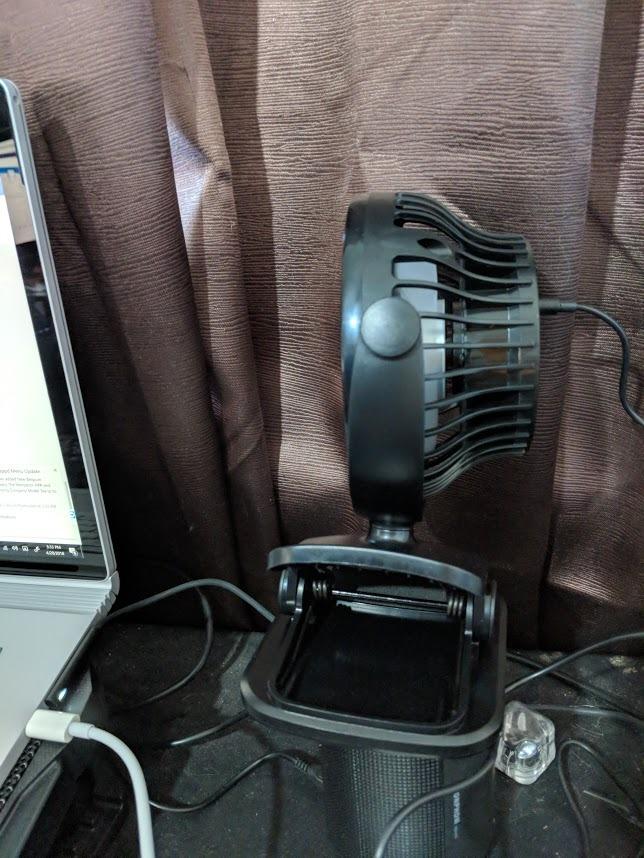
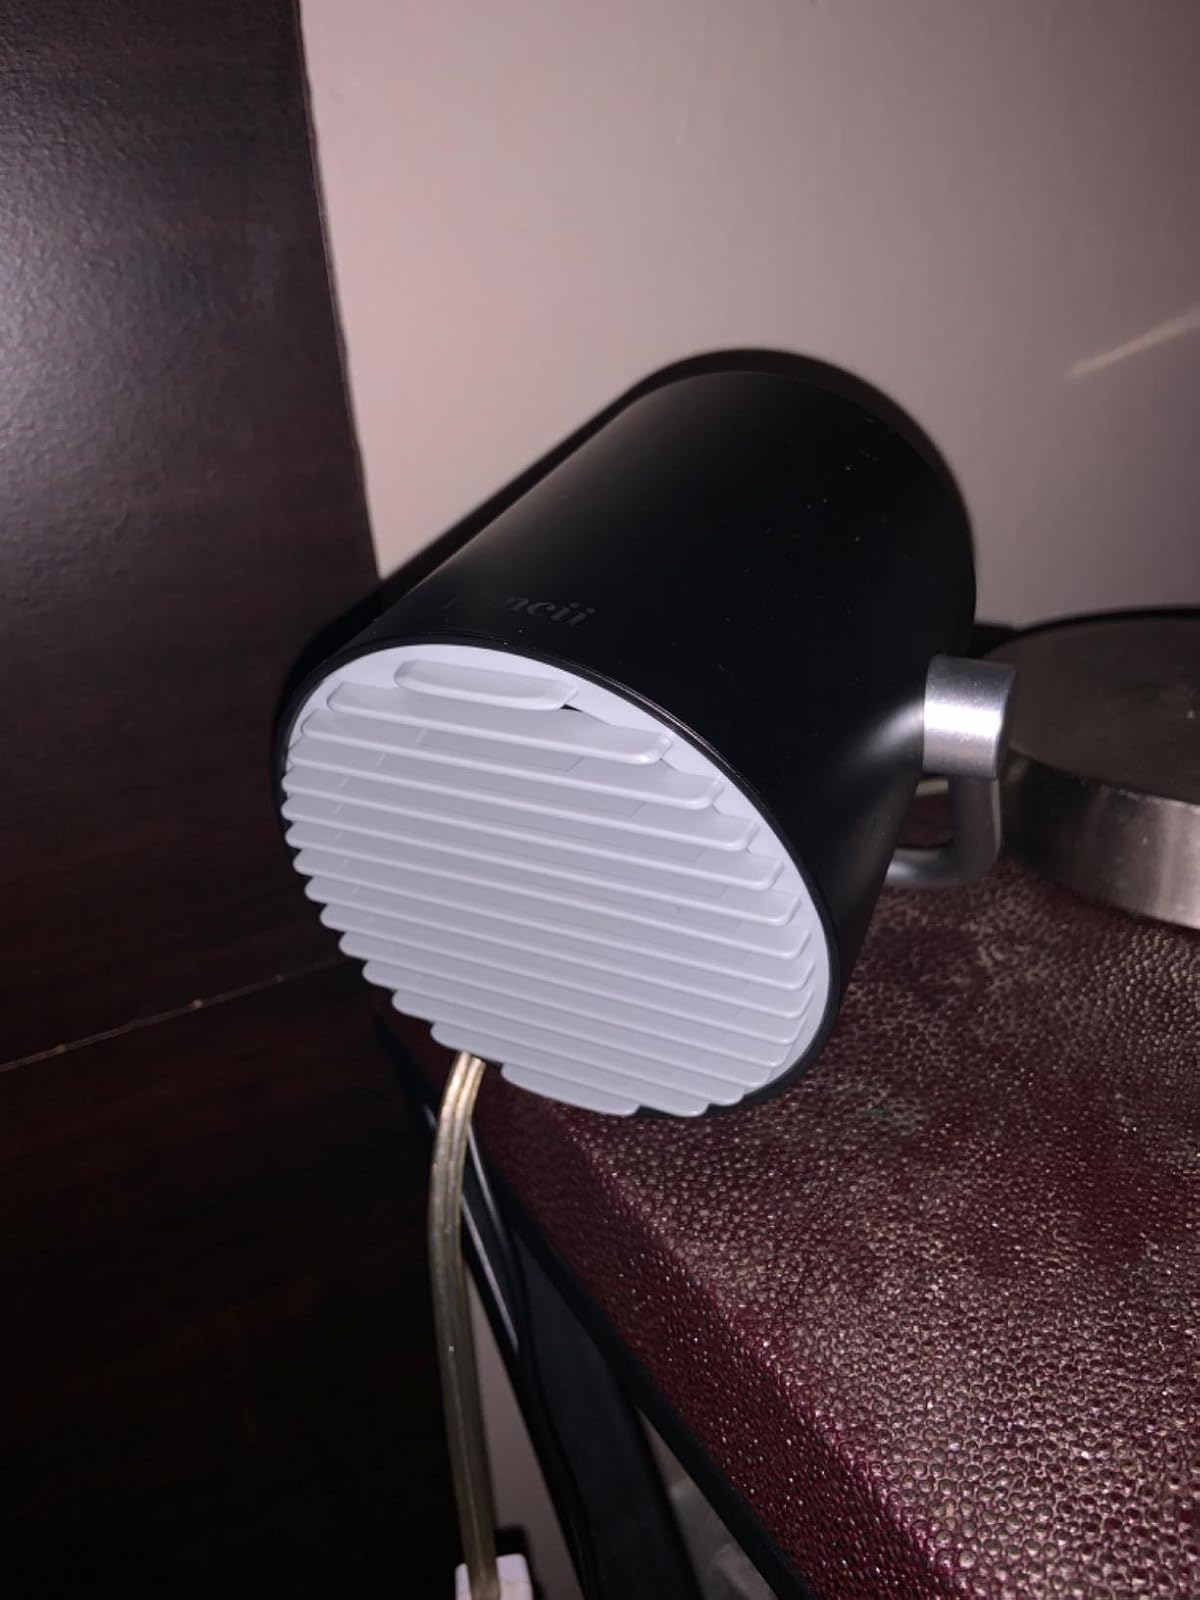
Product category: fan
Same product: no